The Storyteller Sequence

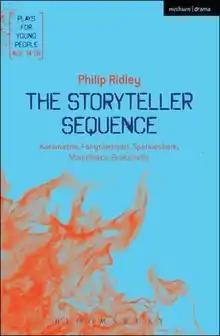
Cover of the collection published by Bloomsbury Methuen Drama which contains all of the plays so far produced in the sequence.

The Storyteller Sequence is a series of one act dramas written for young people by Philip Ridley. The plays, all set in east London, use fairytale stories and theatrical conventions to reveal the traumas of their young protagonists. To date there are five plays in the sequence, although Ridley has intimated there will eventually be seven. The five written to date are "Karamazoo", "Fairytaleheart", "Moonfleece", "Sparkleshark" and "Brokenville"; note that although this is not the order in which the plays were written and performed chronologically, it is the order Ridley intends the finished "sequence" to run.